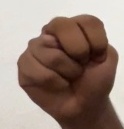
ASL sign: N